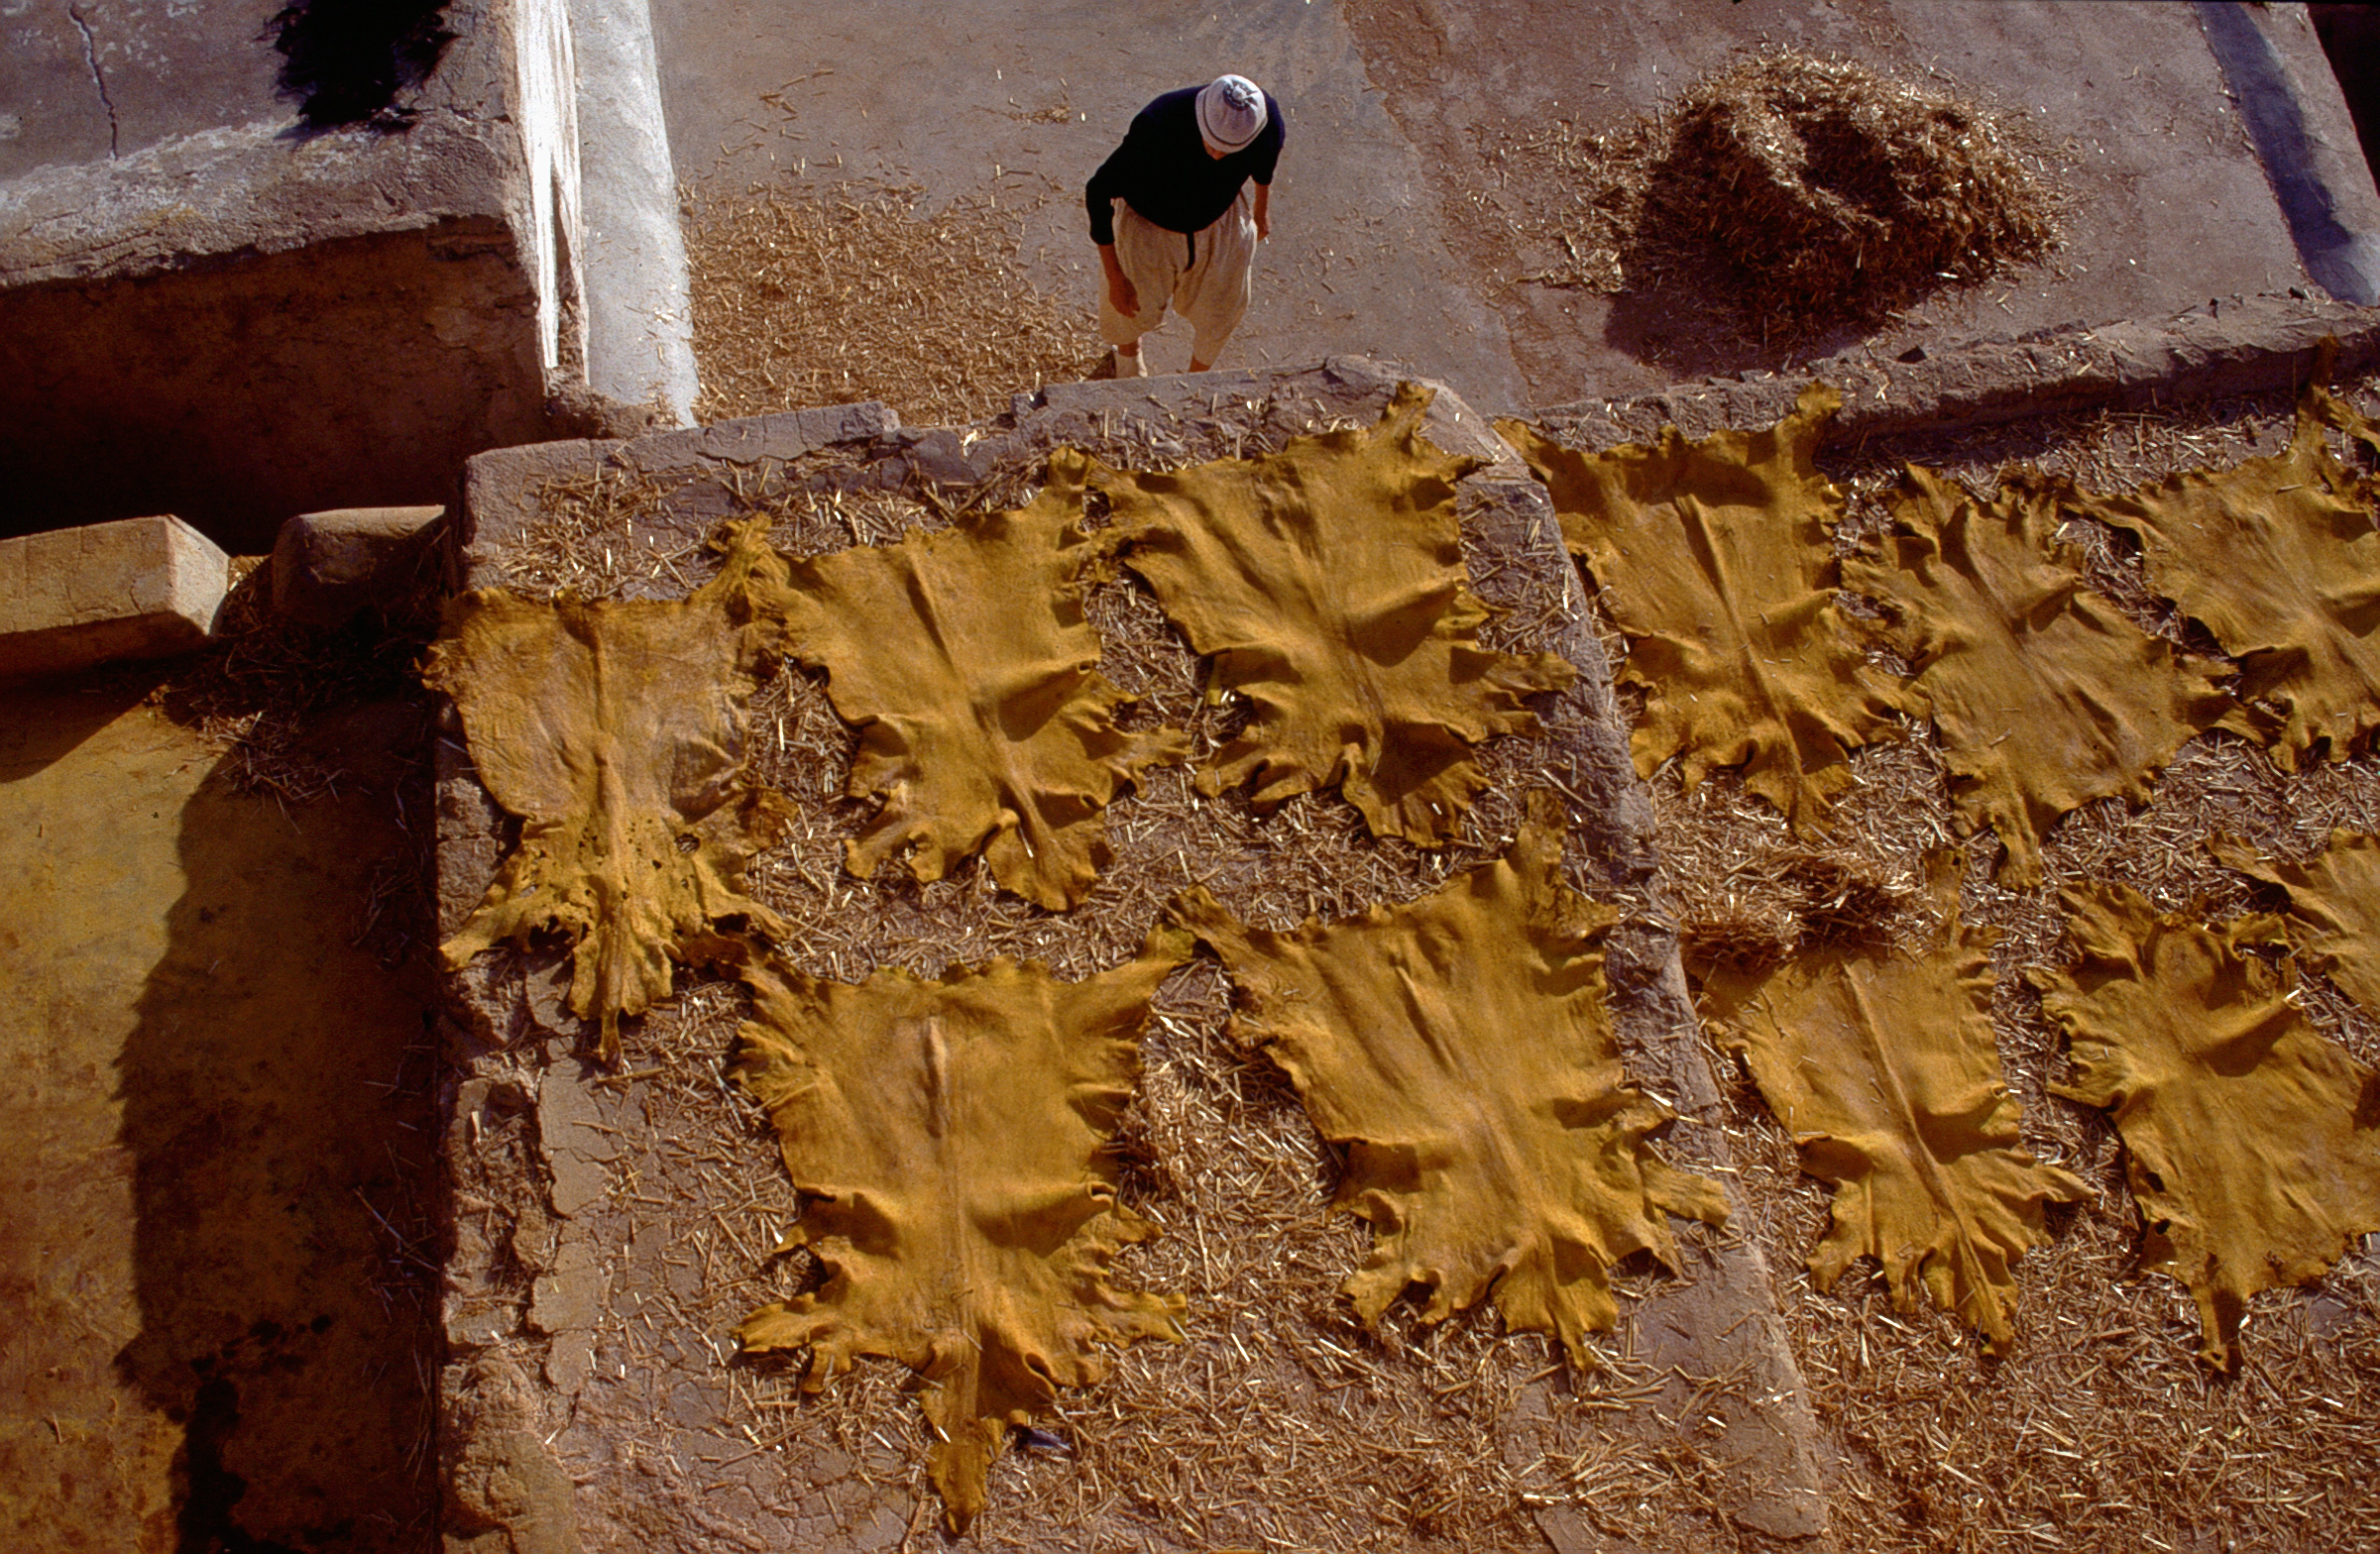
color, dye, morocco, fez, hides, work, poor, drying, travel, yellow, wood